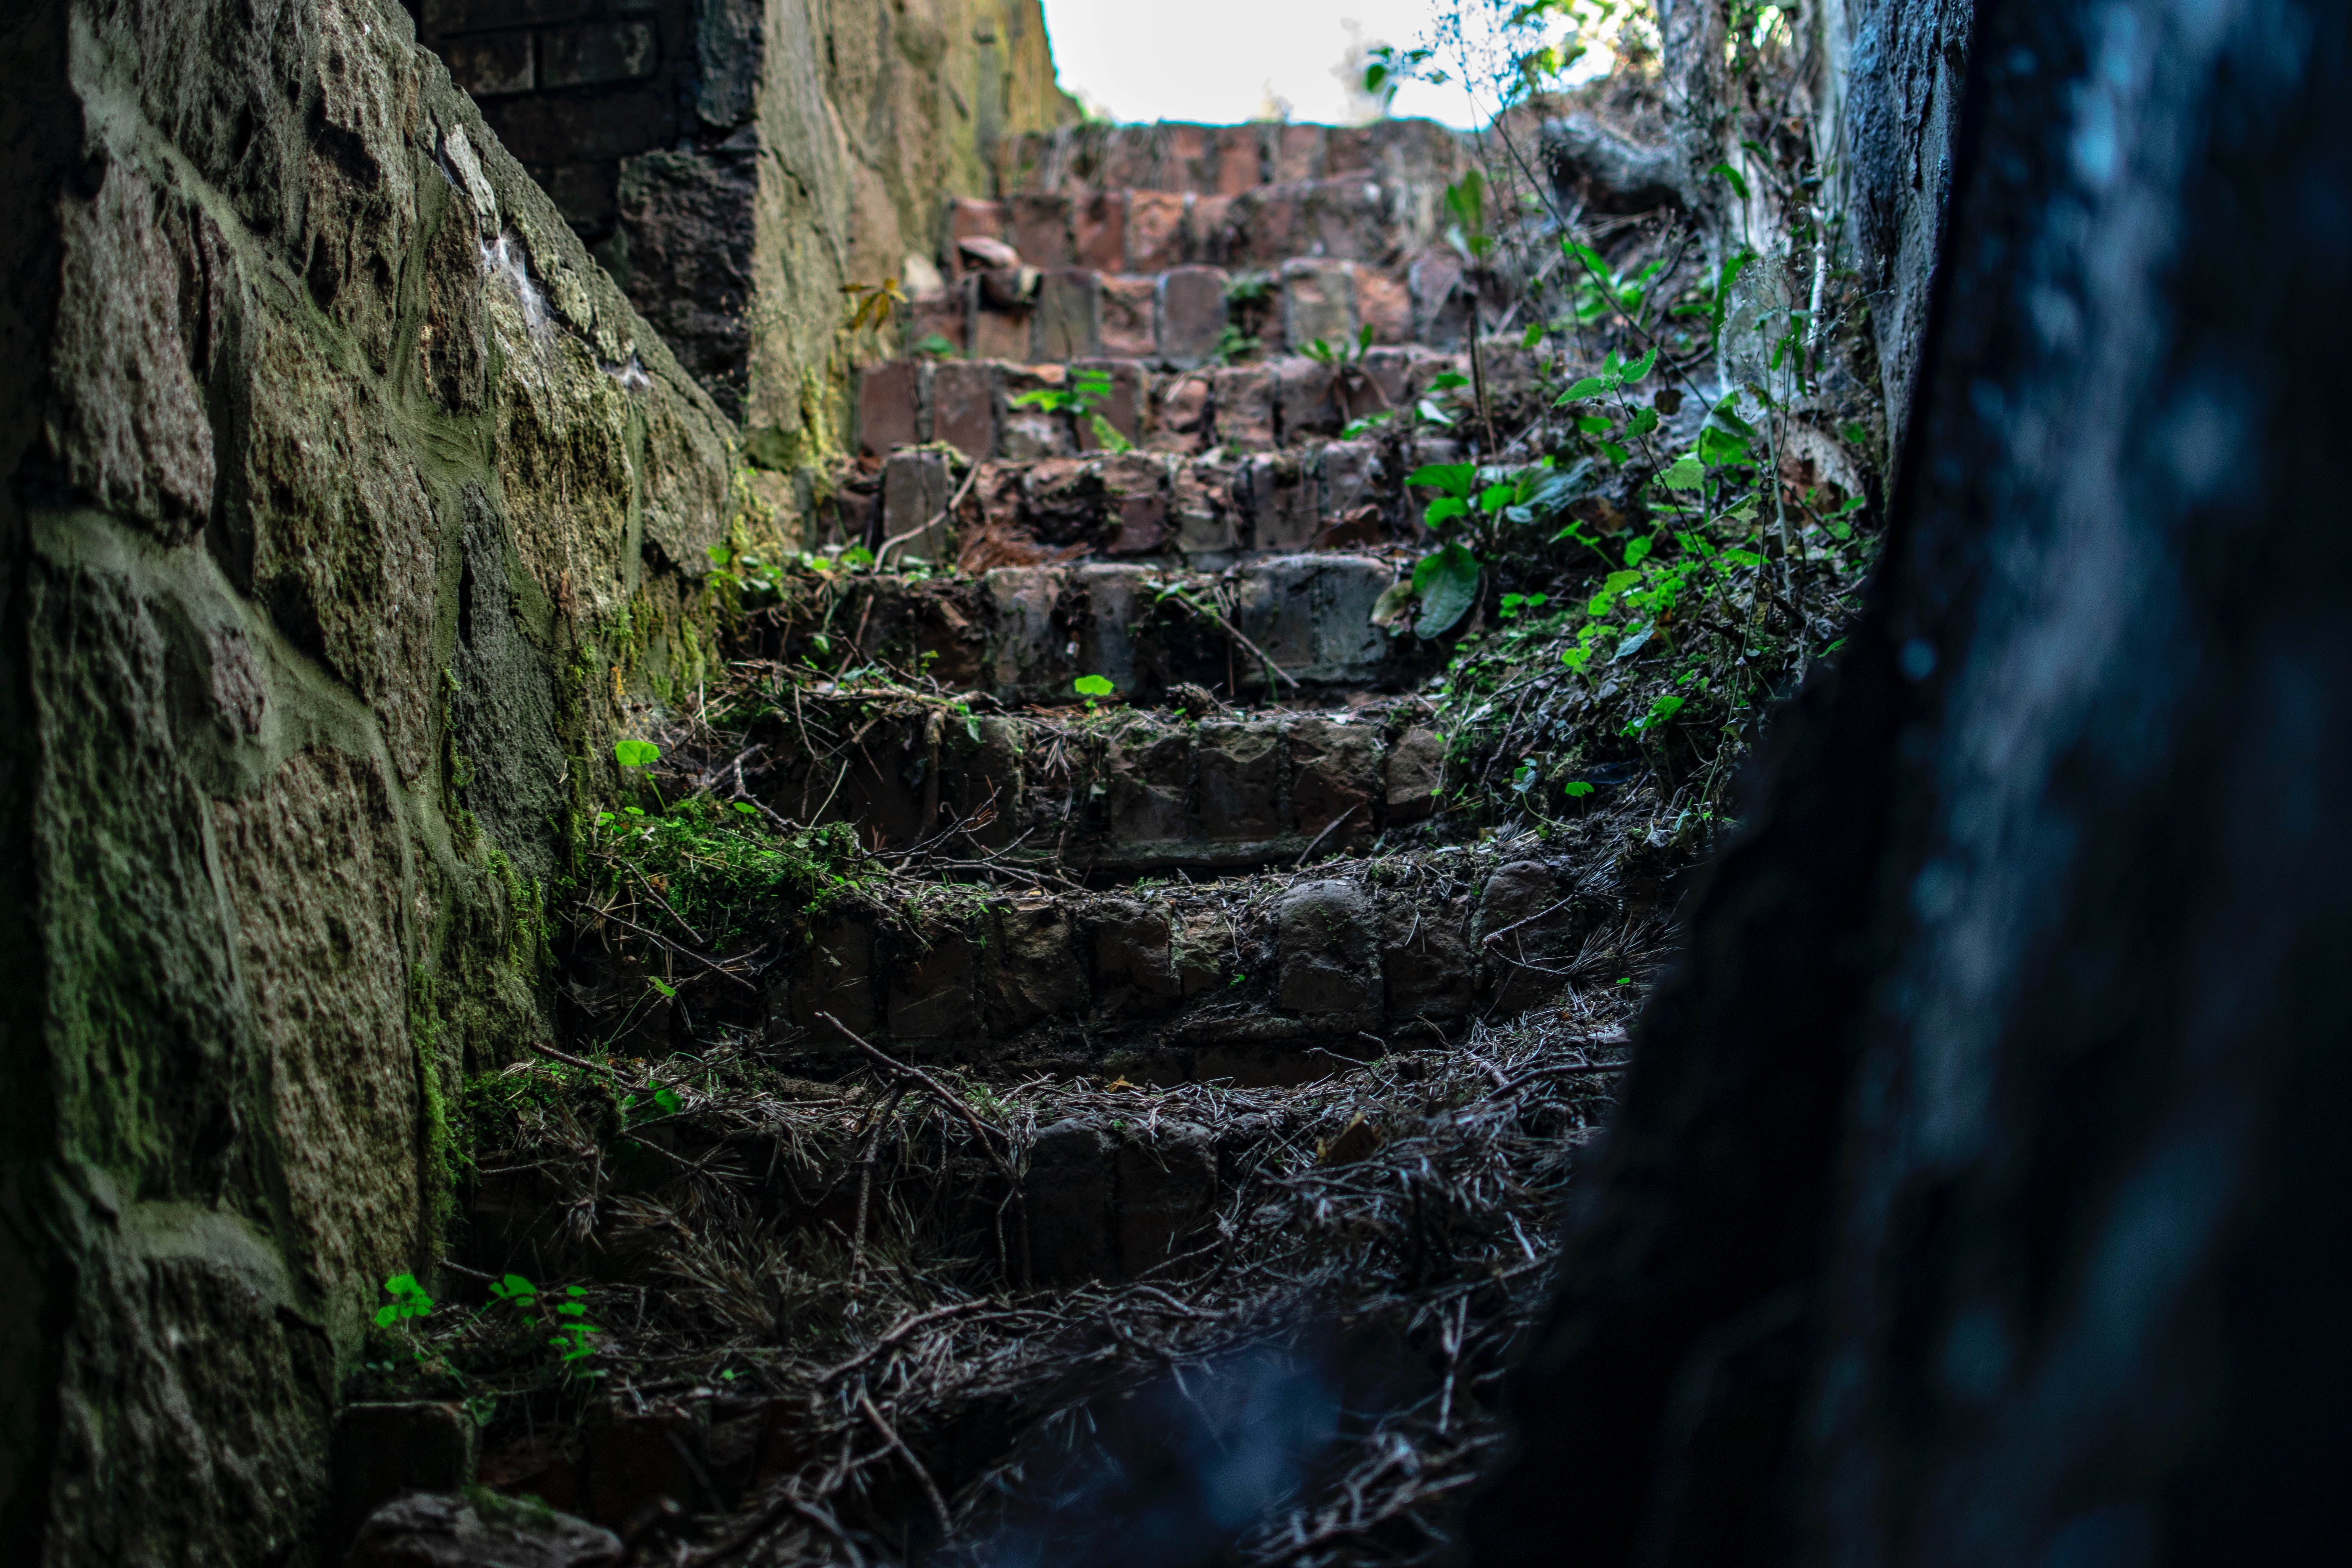
green, water, nature, vegetation, tree, natural environment, natural landscape, wall, nature reserve, leaf, forest, woody plant, plant, old growth forest, jungle, branch, architecture, trunk, wood, moss, watercourse, woodland, rainforest, ruins, non vascular land plant, state park, river, city